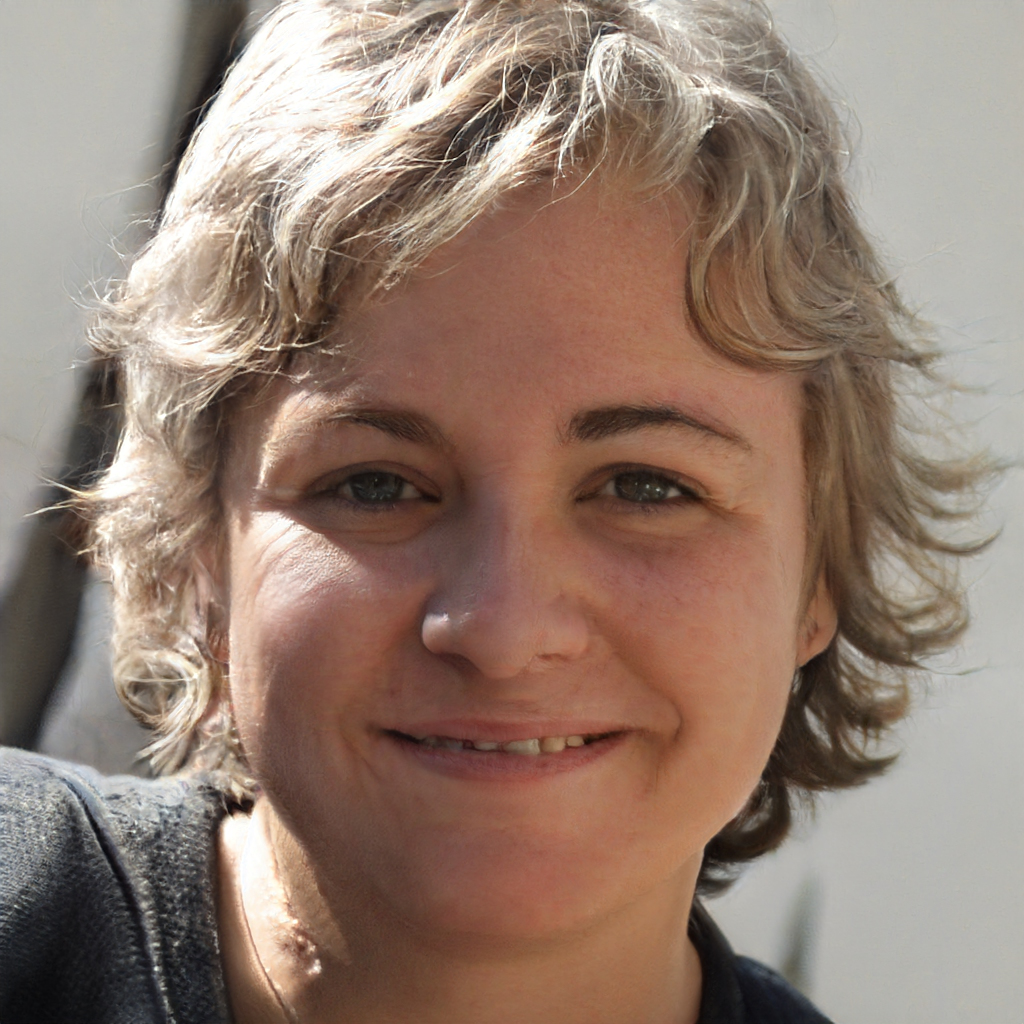
Label: Colored